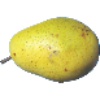
Label: Pear Monster 1